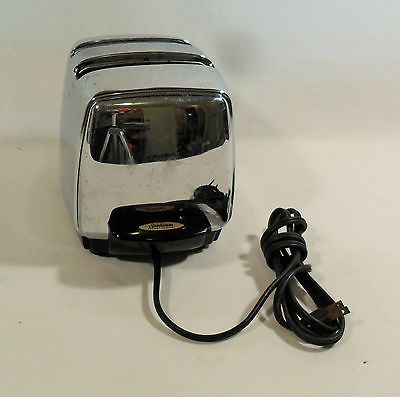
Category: toaster